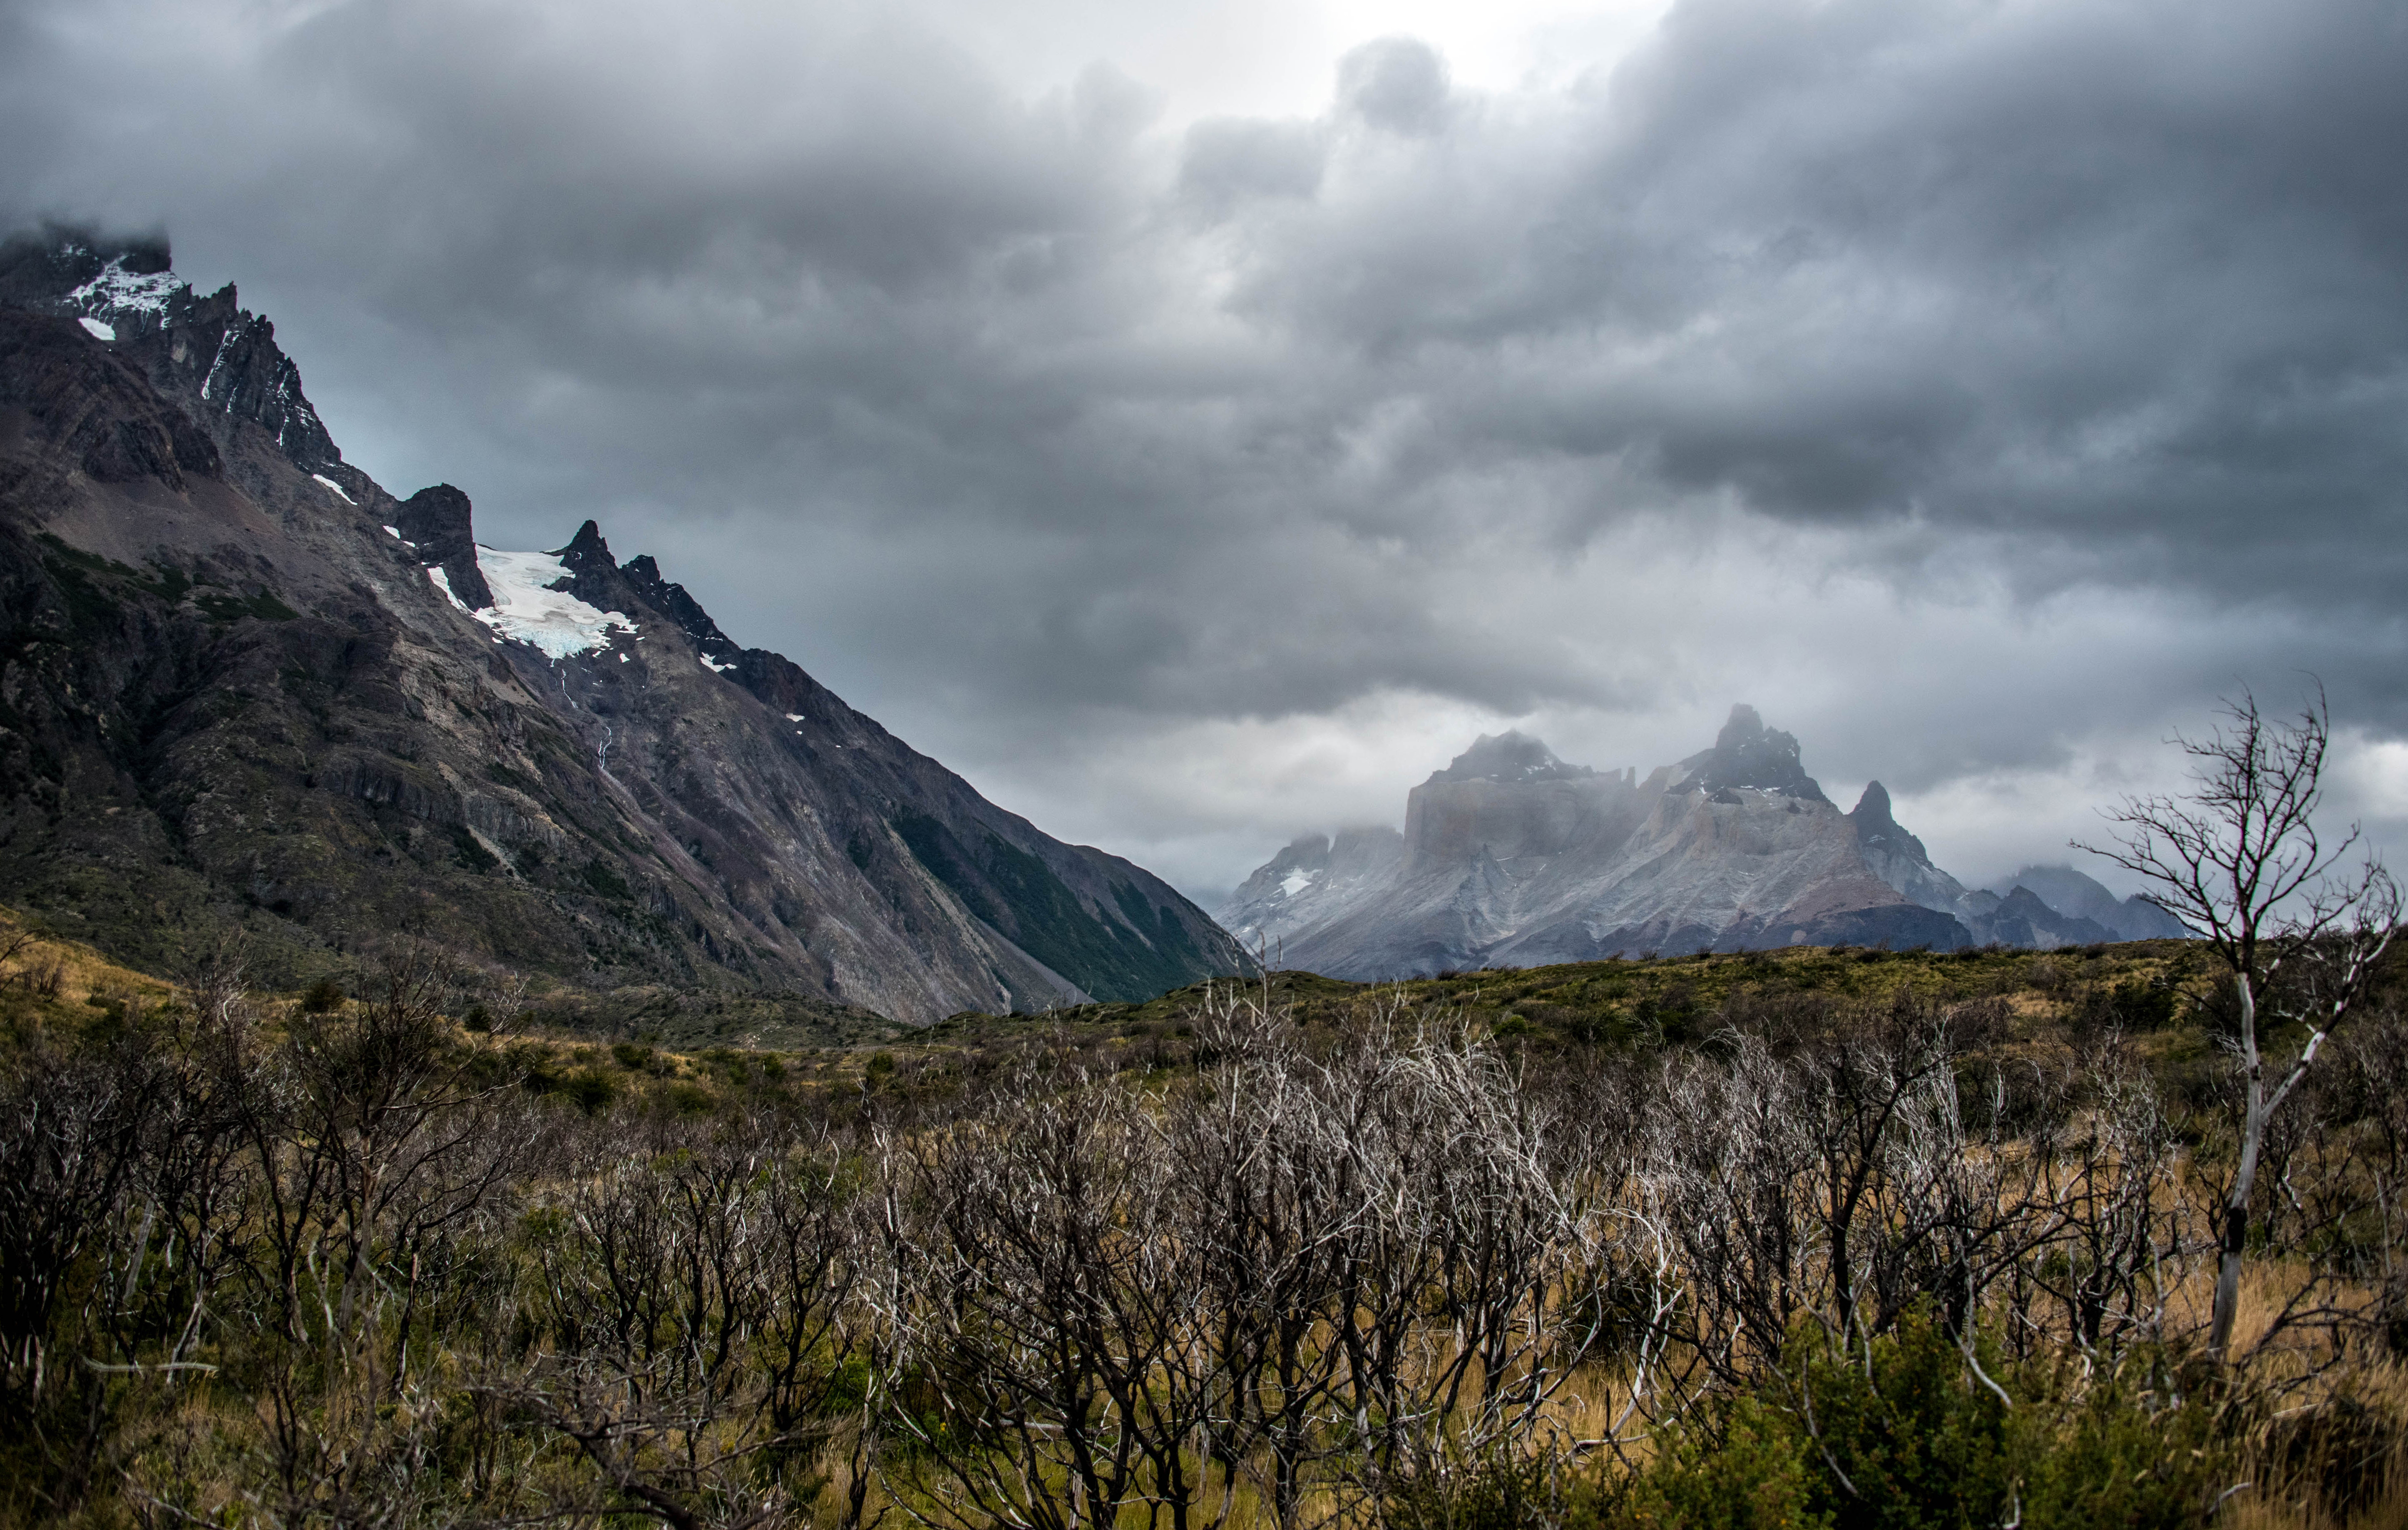
landscape, nature, wilderness, mountain, cloud, sky, cloudy, hill, adventure, valley, mountain range, ridge, clouds, mountains, plateau, fell, dark clouds, landform, mountain pass, geographical feature, atmospheric phenomenon, mountainous landforms